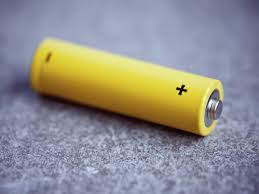
Waste category: battery